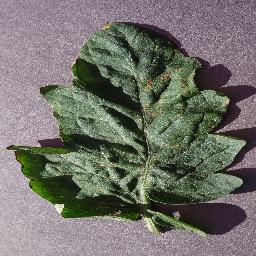
Label: Tomato___Target_Spot